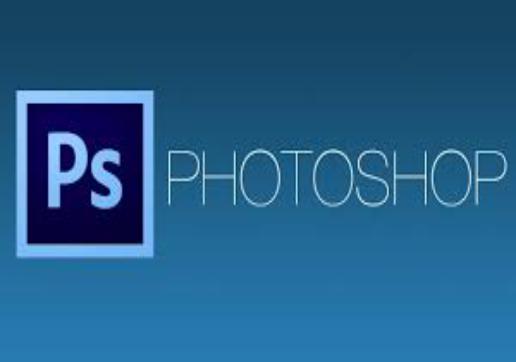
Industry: Others